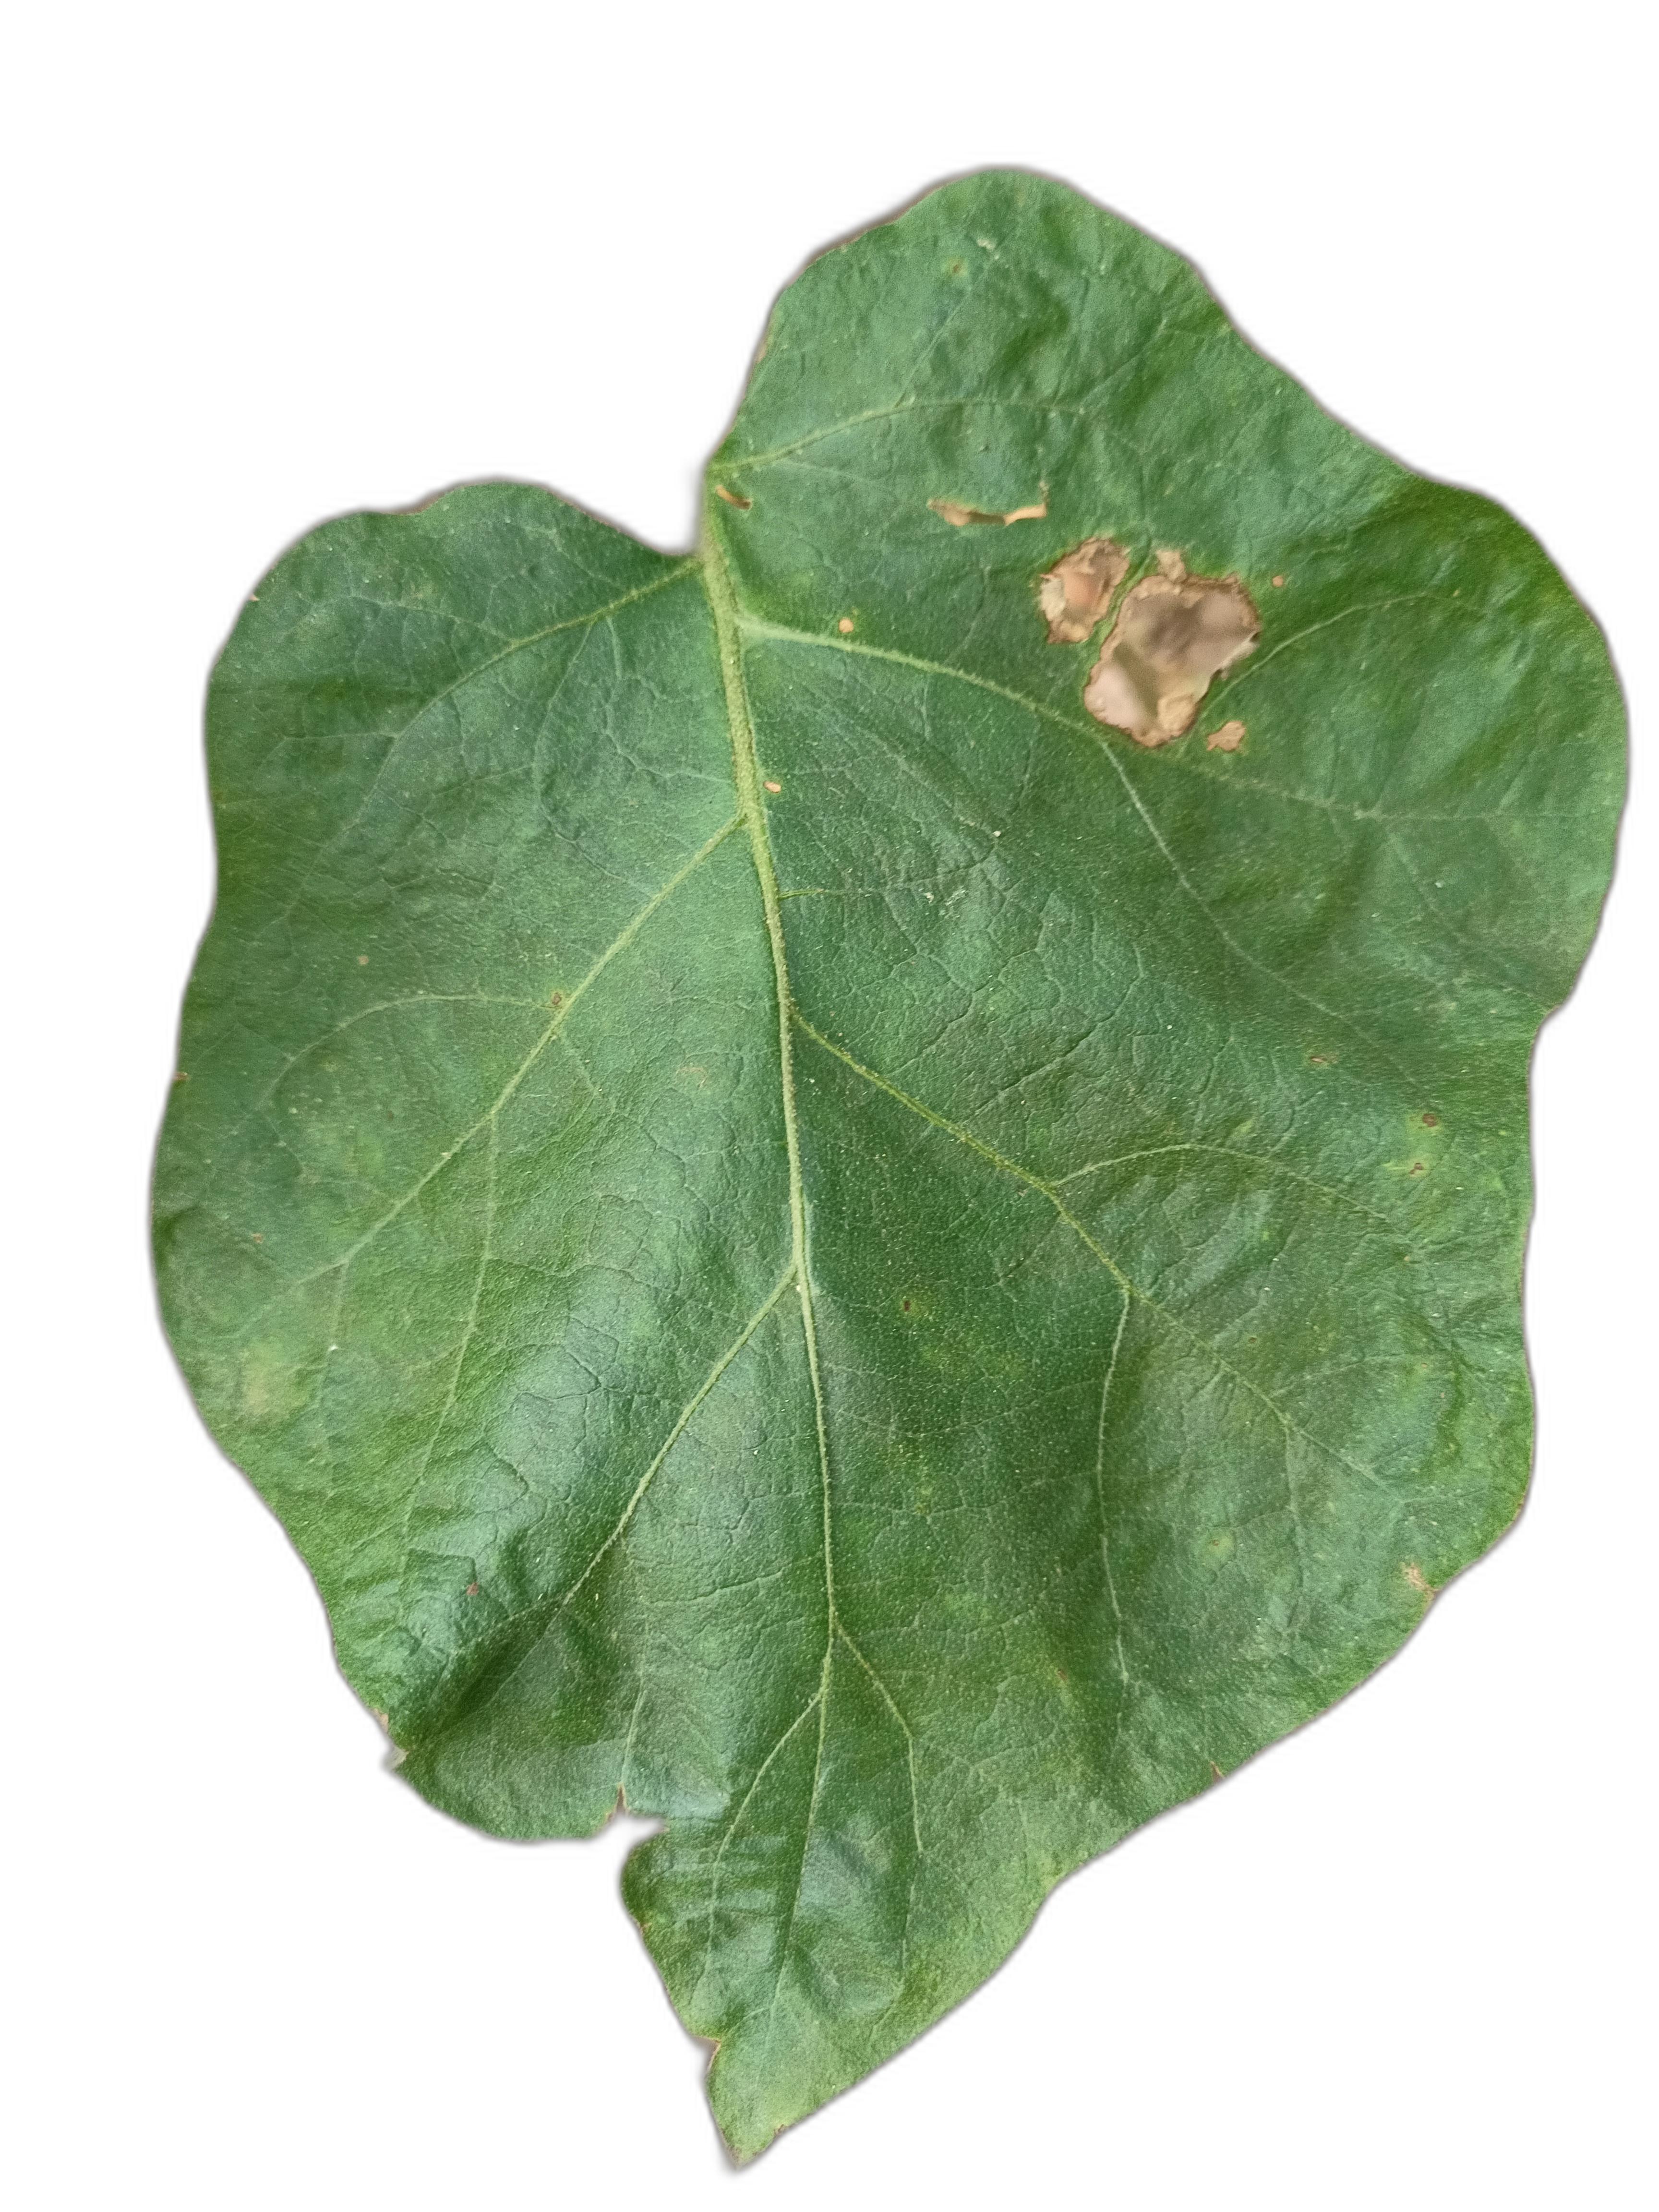
Label: Leaf Spot Disease